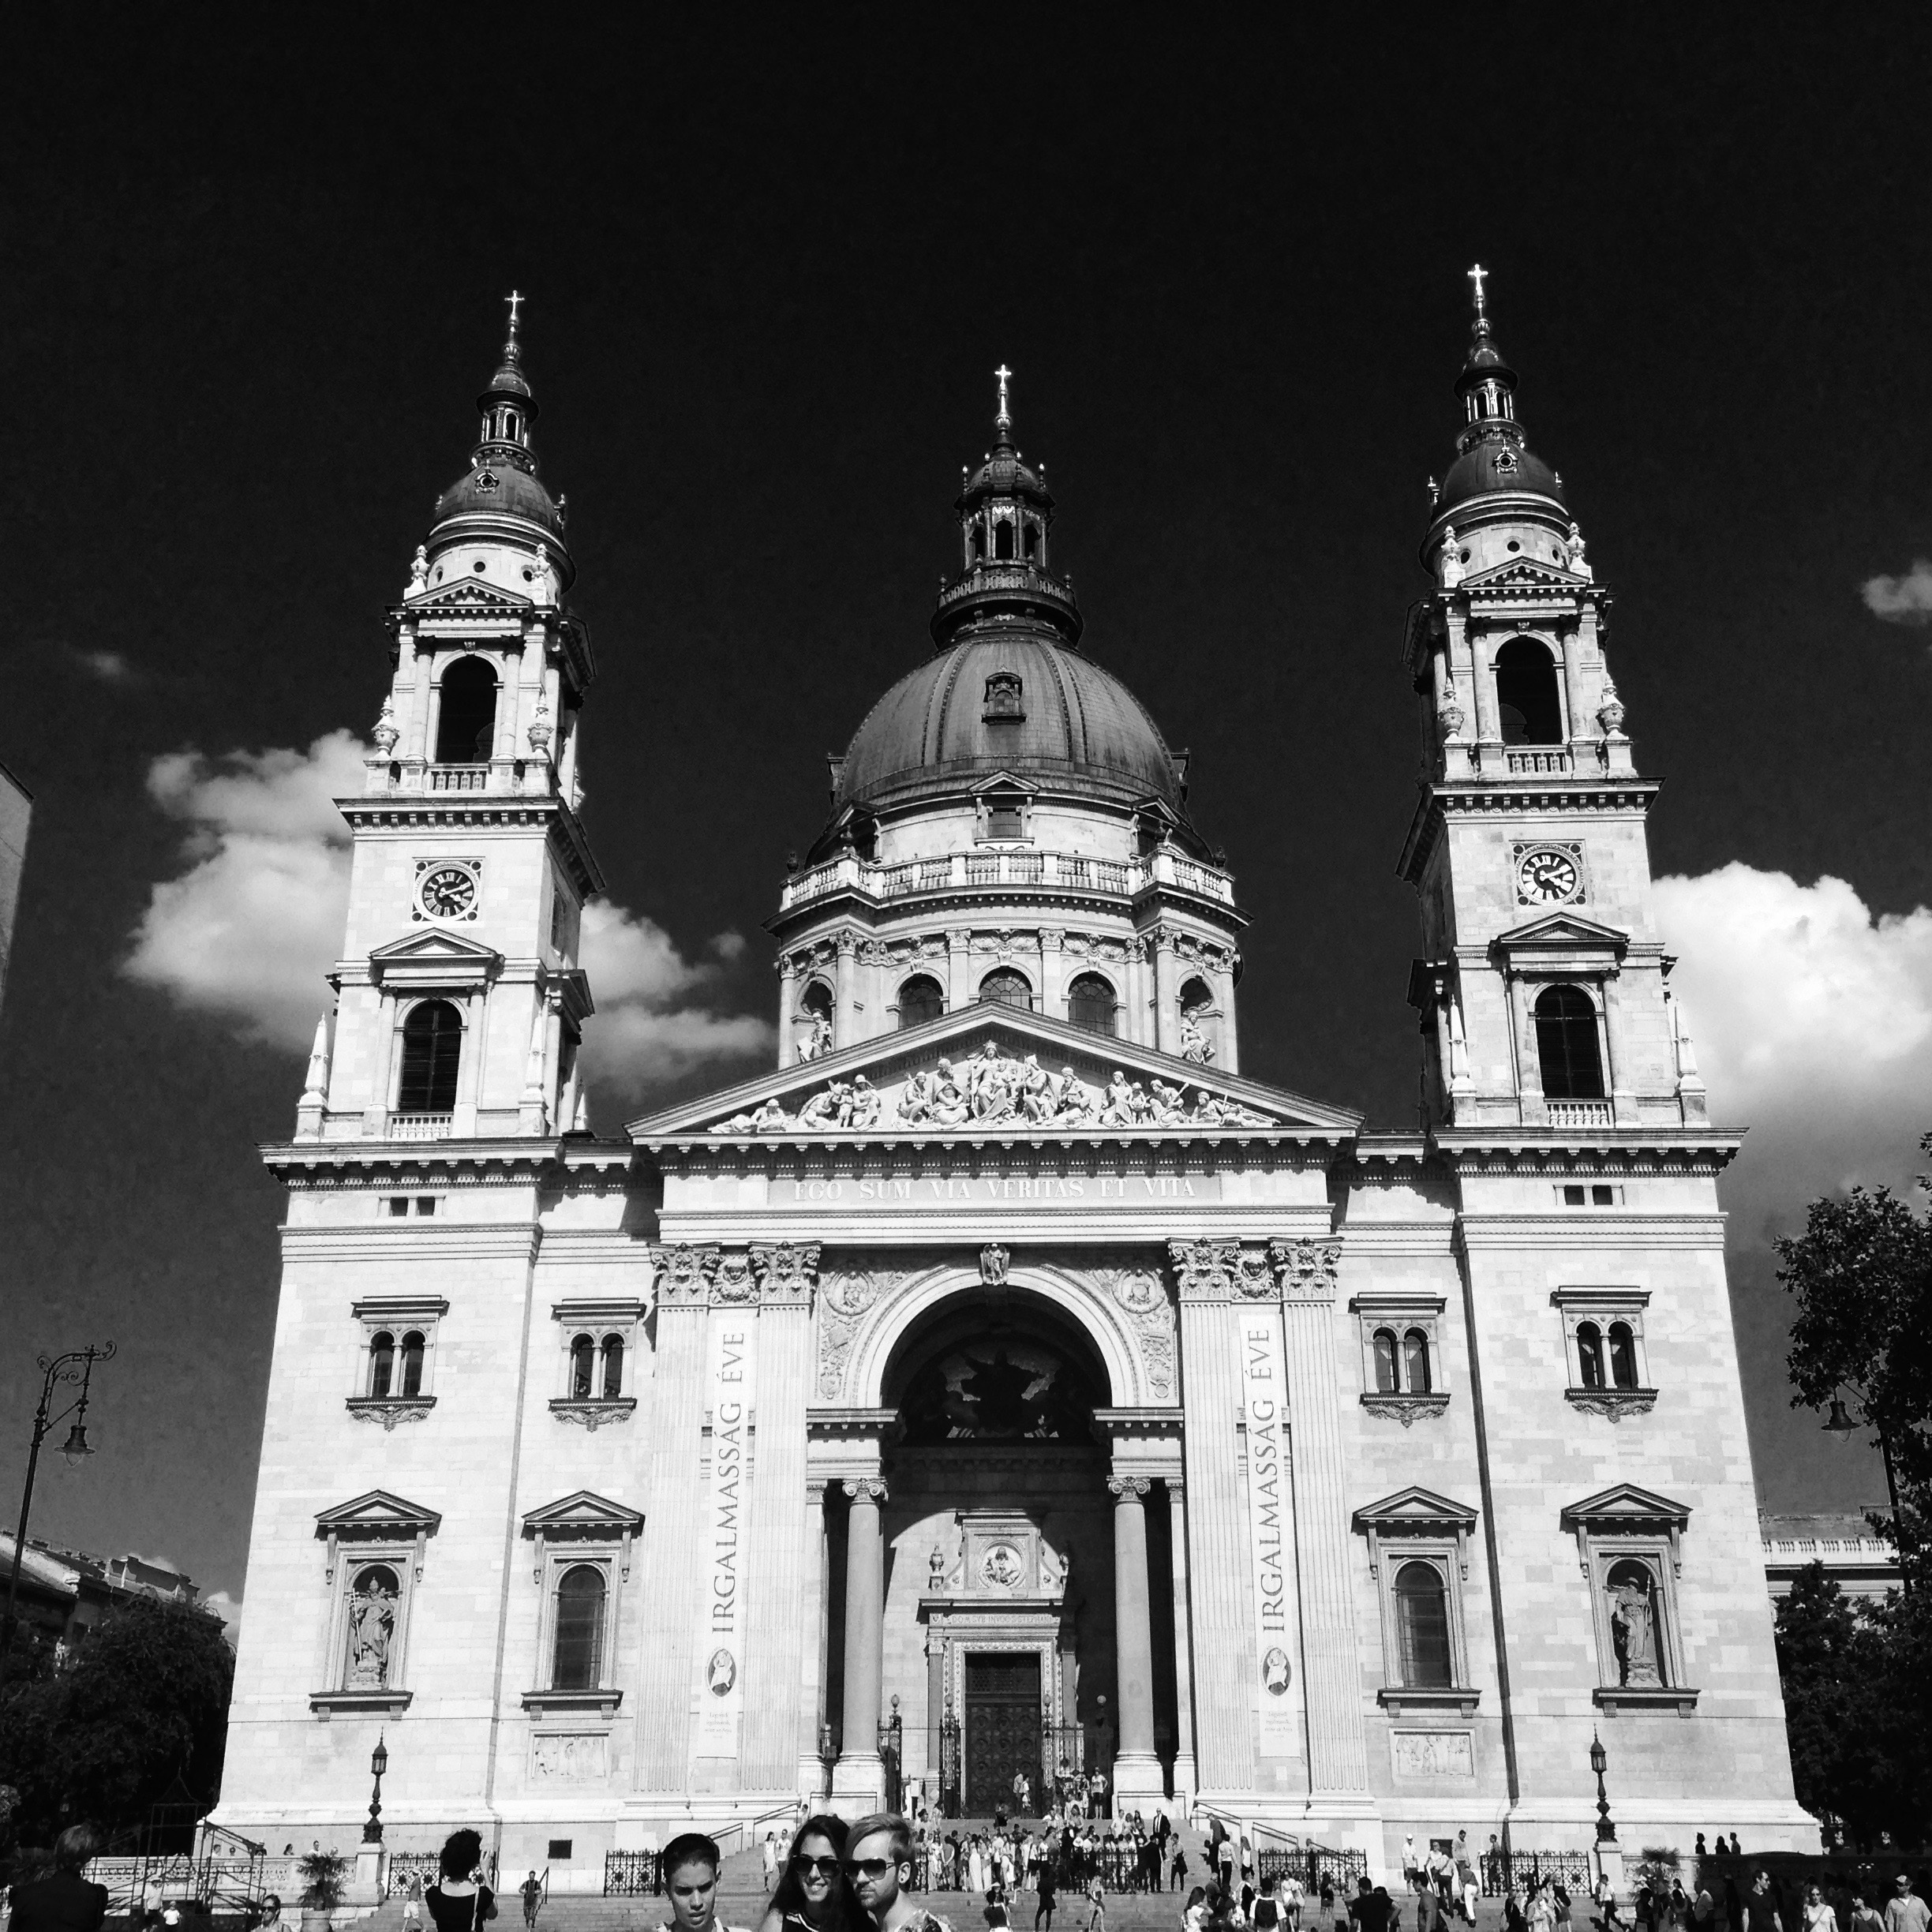
black and white, photography, building, tower, landmark, church, cathedral, monochrome, place of worship, basilica, monochrome photography